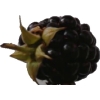
Label: blackberry